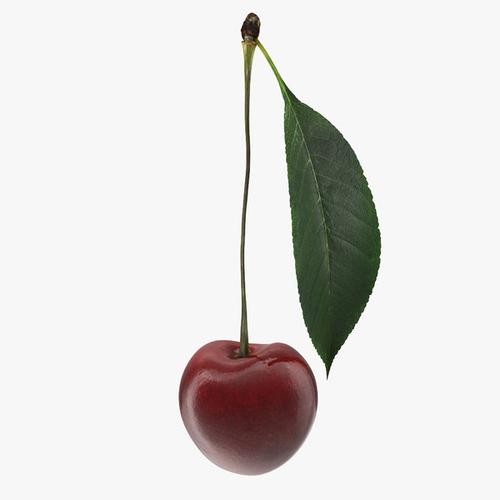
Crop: cherry
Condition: healthy